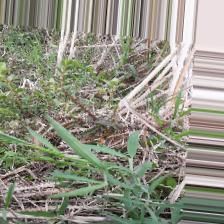
Label: Normal